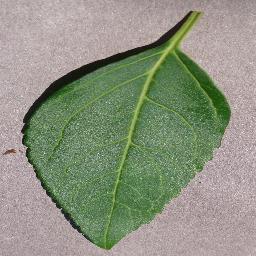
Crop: cherry
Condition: (including_sour)_healthy